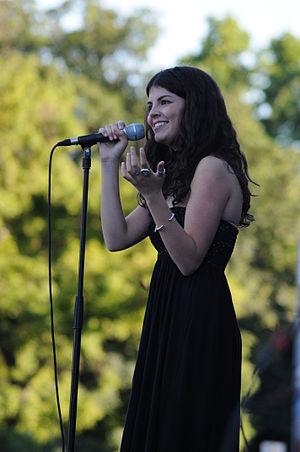
Nicole Yanofsky de son surnom « Nikki » est une chanteuse canadienne de style jazz et pop vivant à Hampstead, dans l'agglomération de Montréal, au Québec.